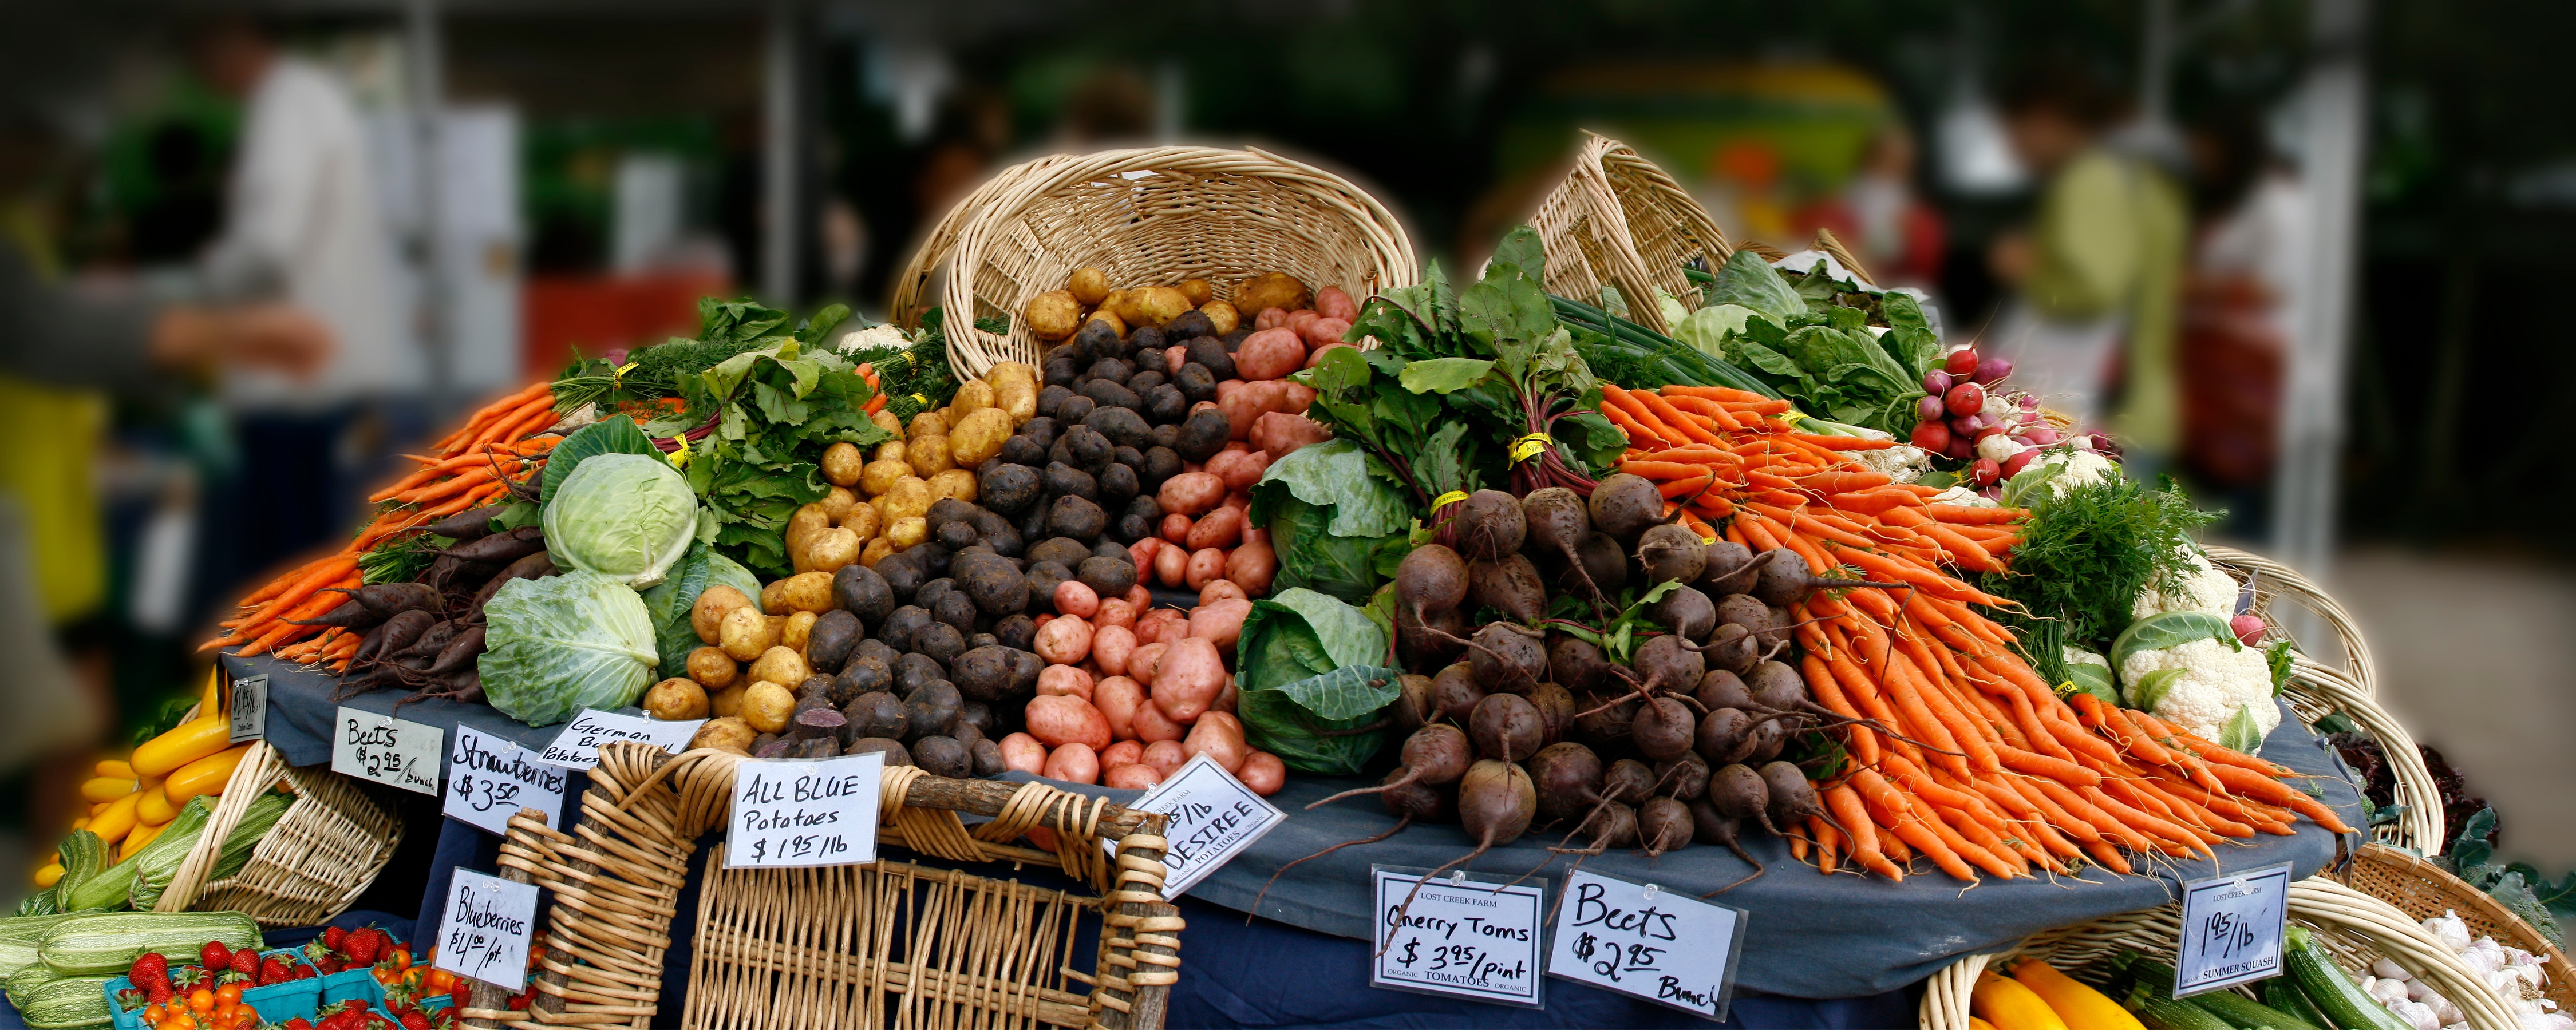
city, food, vendor, produce, vegetable, bazaar, market, marketplace, public space, grocery store, floristry, human settlement, greengrocer